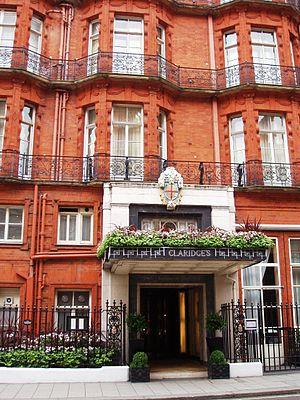
Gordon James Ramsay, né le 8 novembre 1966 à Johnstone en Écosse, est un chef cuisinier et restaurateur britannique.